Hascombe Hill

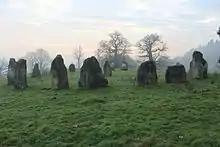
Stone circle

The site was excavated in 1931 by S. E. Winbolt, who dated the occupation of the site to the 1st century BCE. The hillfort encloses a thickly wooded area of approximately . The sides of the fort, which are naturally very steep, were scarped at the top to make them almost unassailable. Encircling the crest of the hill is a defensive ditch deep. The defences are reinforced on the northeast side (where the hillfort joins the rest of the hill) with a strong line of ramparts and ditches broken by a single entrance passage some long.